Ferrari 250 Monza

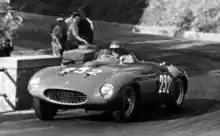
250 Monza Scaglietti Spyder driven by Franco Cornacchia and Gerino Gerini to a third place during GP Supercortemaggiore at Monza

The Ferrari 250 Monza was powered by a SOHC Colombo 60° V12 engine with total displacement of . The engine was designated "Tipo 107", while the prototype car was powered by a "Tipo 117" engine. The fuel was fed by three quad-choke Weber 36IF/4C carburettors with the resulting maximum power output of at 7200 rpm with 9:1 compression ratio. Ignition was by a single spark plug per cylinder, served by two magnetos. The engine was lubricated with a wet sump oil system. A transmission, mounted at the rear for better weight balance, had four gears.